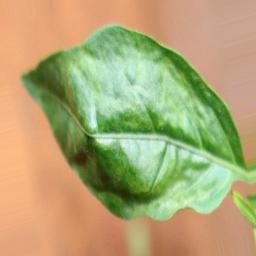
Label: mites_and_trips